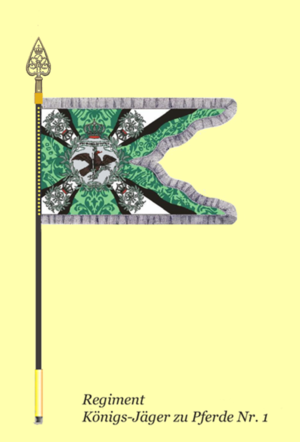
Étendard du 1er régiment de chasseurs à cheval (Le Roi) de l'armée prussiennePolski: Sztandar pl:1 Królewski Pułk Strzelców Konnych
Un chasseur à cheval est un type de cavalier militaire appartenant à la cavalerie légère, chargé généralement de missions de reconnaissance et d'éclairage de l'armée.